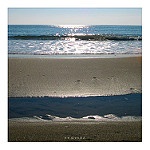
Label: sea